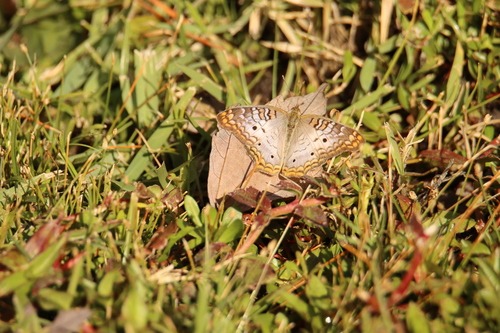
Scientific name: Anartia jatrophae
Common name: White peacock
Family: Nymphalidae
Order: Lepidoptera
Pollinator type: Primary pollinator
Habitat: Gardens, parks, and open areas
Geographic range: Southern United States to Argentina
Conservation status: Least Concern